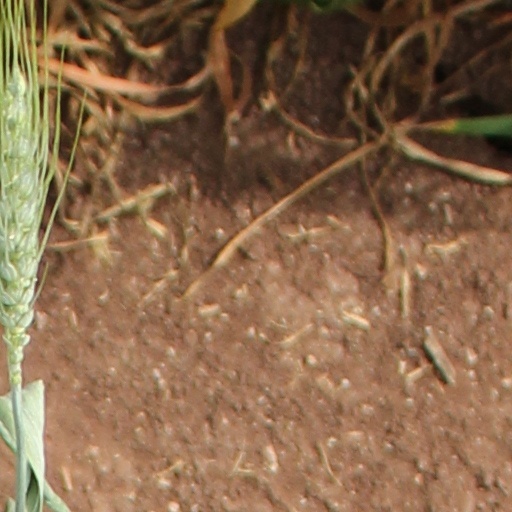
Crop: wheat